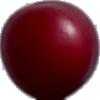
Label: Cherry Wax Red 1